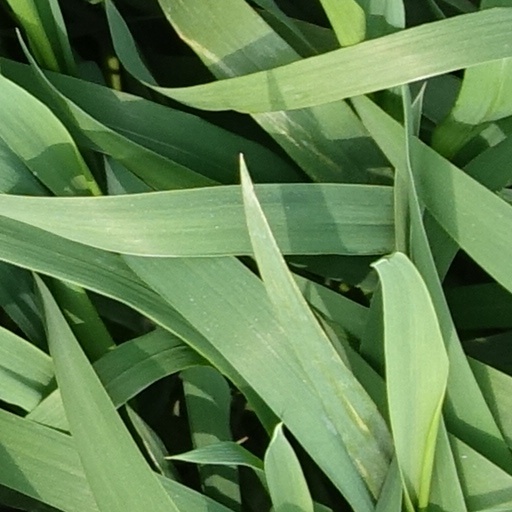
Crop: wheat